Irkutsk

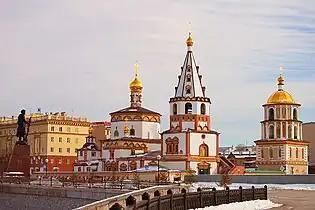
Epiphany Cathedral (built in 1718–1746)

The Epiphany Cathedral, the governor's palace, a school of medicine, a museum, a military hospital and the crown factories are among the public institutions and buildings. The Aleksandr Kolchak monument, designed by Vyacheslav Klykov, was unveiled in 2004. On July 27, 2004, the Irkutsk Synagogue (1881) was gutted by a fire.